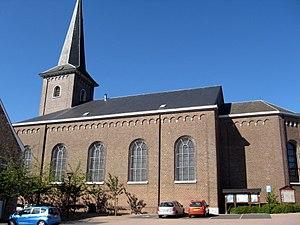
Le diocèse de Liège, dans la province de Liège en Belgique, compte 529 paroisses. Ces paroisses sont regroupées en unité pastorale, et certaines unités pastorales forment l'un des 17 doyennés.